Shotgun

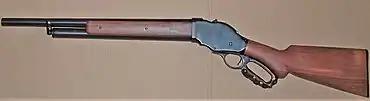
A modern reproduction of the Winchester M1887 lever-action shotgun

Early attempts at repeating shotguns invariably centred around either bolt- or lever-action designs, drawing inspiration from contemporary repeating rifles, with the earliest successful repeating shotgun being the lever-action Winchester M1887, designed by John Browning at the behest of the Winchester Repeating Arms Company.